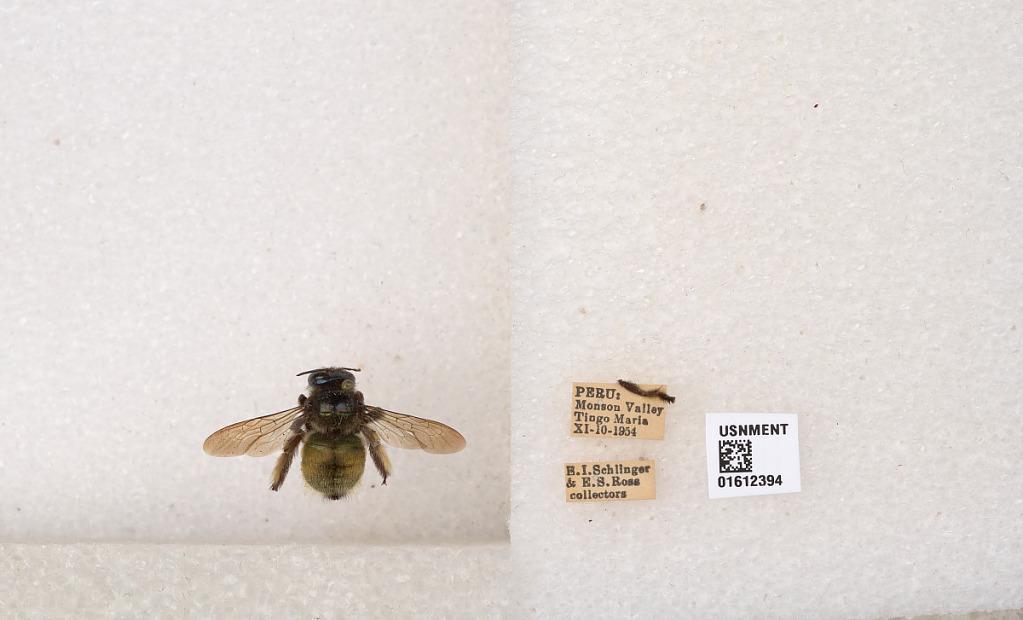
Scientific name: Xylocopa (Schonnherria) ornata Smith
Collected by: E. Schlinger & E. Ross
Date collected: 1954-11-10
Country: Peru
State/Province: Huanuco
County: Leoncio Prado
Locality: Monson Valley, Tingo Maria